Volkswagen Eos

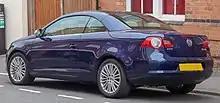
Volkswagen Eos 2.0 TDI (United Kingdom, pre facelift)

The Eos uses a five piece folding roof with an integrated, independently operating glass sunroof — making the Eos the only retractable hardtop of this kind. The roof folds automatically into the trunk in twenty five seconds, reducing trunk space from .